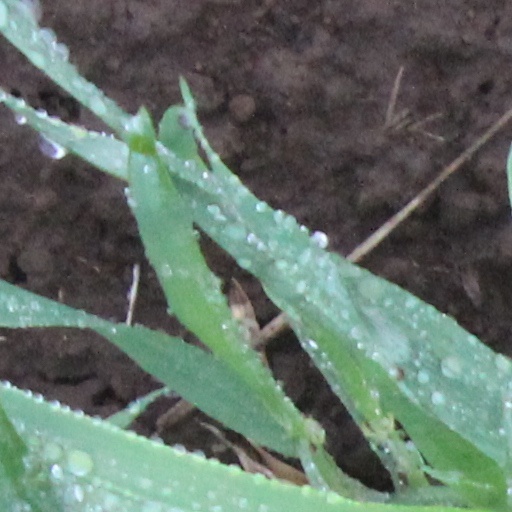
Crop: wheat